Meme (film)

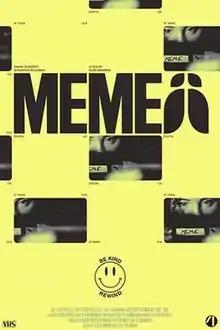
Film poster

Meme is a 2018 independent drama film directed by Sean Mannion. The film had its world premiere at the Art of Brooklyn Film Festival in 2018, where it was awarded Outstanding Narrative Feature. The film stars Sarah Schoofs as Jennifer, a freelancer whose quest to find the creator of a surreal mashup VHS tape leads her to finding herself.